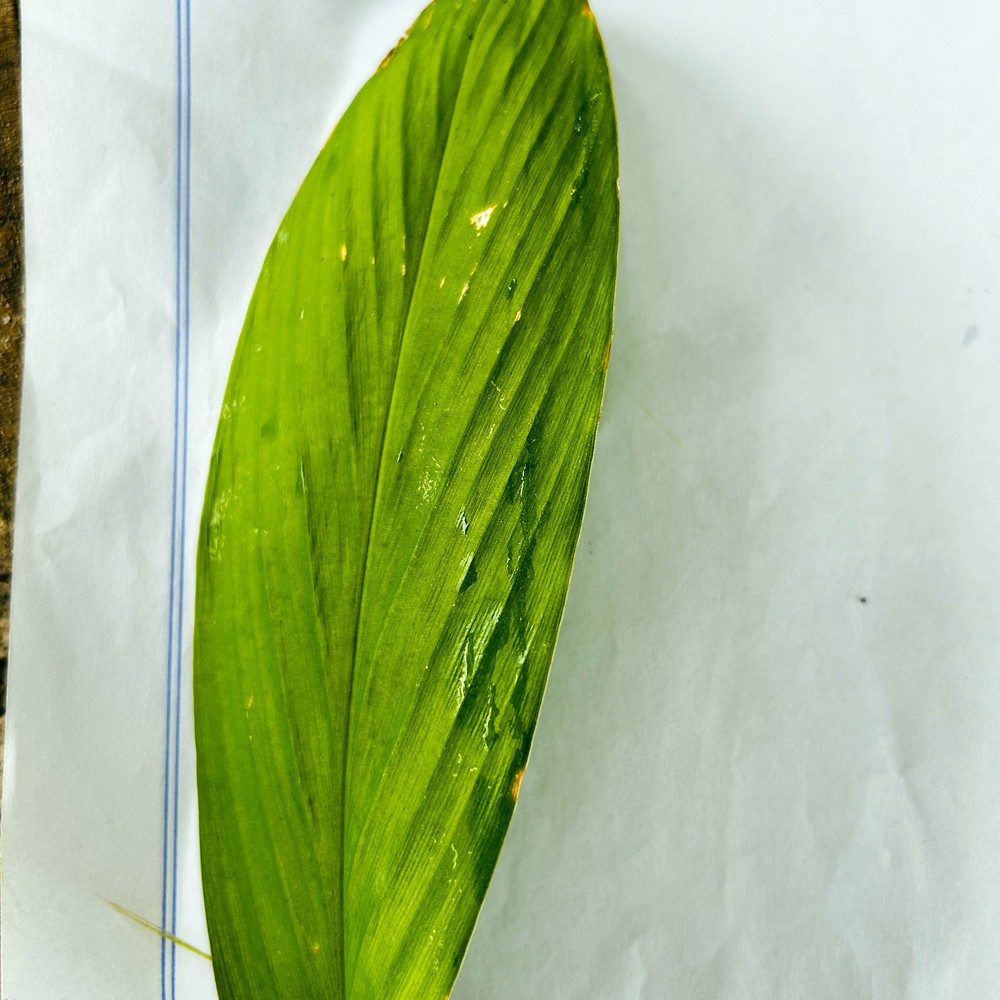
Label: Healthy Leaf